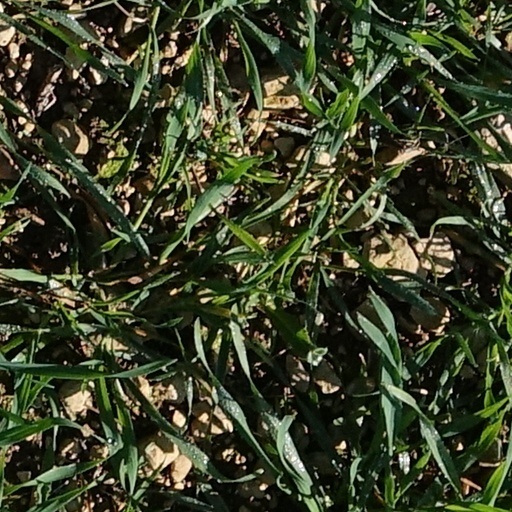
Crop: wheat